Jose W. Diokno

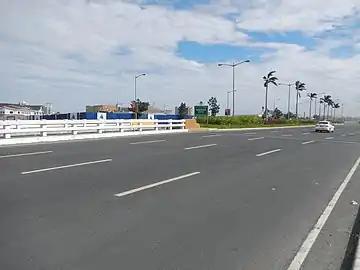
J.W. Diokno Boulevard along the Bay City coastline

Immediately after his release, Diokno set up the Free Legal Assistance Group (FLAG) in 1974, which gave free legal services to the victims of martial law. It was the first and largest association of human rights attorneys ever assembled in the nation. In court, Diokno personally defended tribal groups, peasants, social workers threatened by exploitation, and military atrocities, which he represented pro-bono. FLAG popularized developmental legal aid and even doled out allowances to its clients. This has led to new laws requiring newly sworn in lawyers to provide free legal assistance for a certain amount of time. FLAG handled 90 percent of human rights cases in the country as well as built programs to educate citizens about human rights. Diokno was also involved in documenting cases of torture, summary execution, and disappearances under the Marcos regime.